Debate on the Chineseness of the Yuan and Qing dynasties

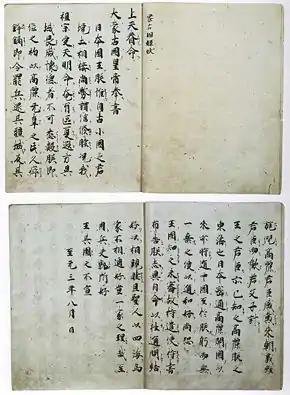
The "Ultimatum from the Mongol State" by the Emperor Shizu of Yuan designating the Mongol Empire as "China".

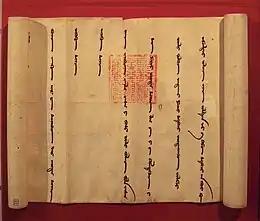
Öljaitü's letter to Philip IV of France bearing the Chinese seal describing the Yuan dynasty as possessing the Mandate of Heaven.

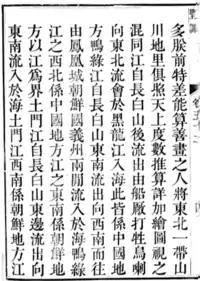
Excerpt from the "Veritable Records of the Shengzu of Qing" detailing Kangxi's claim that Manchuria was Chinese.

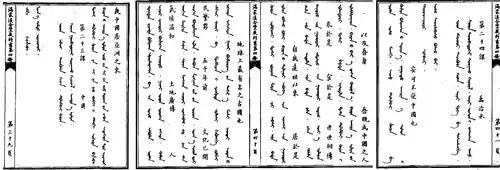
Excerpt from the "Manchu–Mongolian–Chinese Interlinear Trilingual Textbook" equating the Qing dynasty with "China".

Scholars who uphold the view that both dynasties were "Chinese" find fault with the opposing group's narrow conception of "China" and "Chinese" in cultural, ethnic, and political terms. These scholars posit that "China" and "Chinese" should be best understood as multicultural and multiethnic concepts that transcend the ideological boundaries of contemporary ethnic nationalism. Liang Qichao, for instance, argued that "macro-nationalism" with its emphasis on a multicultural and multiethnic China could best explain the historical trajectories of China, as opposed to "micro-nationalism" that foregrounded the Han people at the expense of ethnic minorities. These scholars also criticize the opposing group for retroactively applying modern-day ideologies and constructs such as ethnic nationalism to historical peoples and regimes, resulting in distorted narratives.